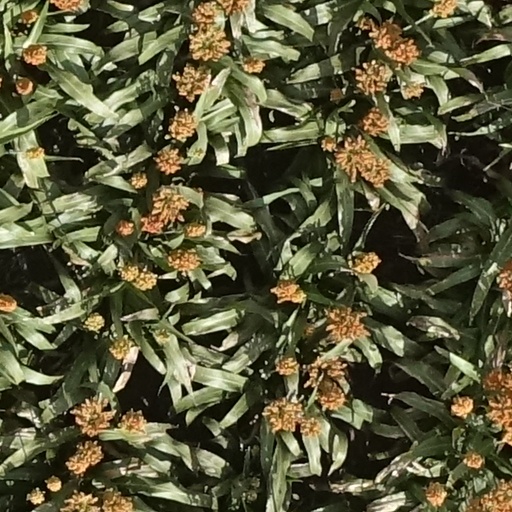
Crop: sorghum